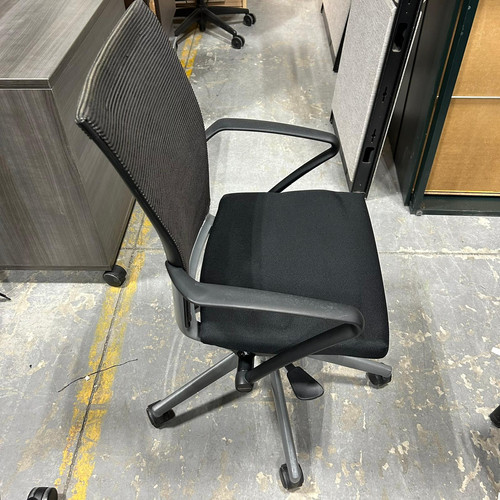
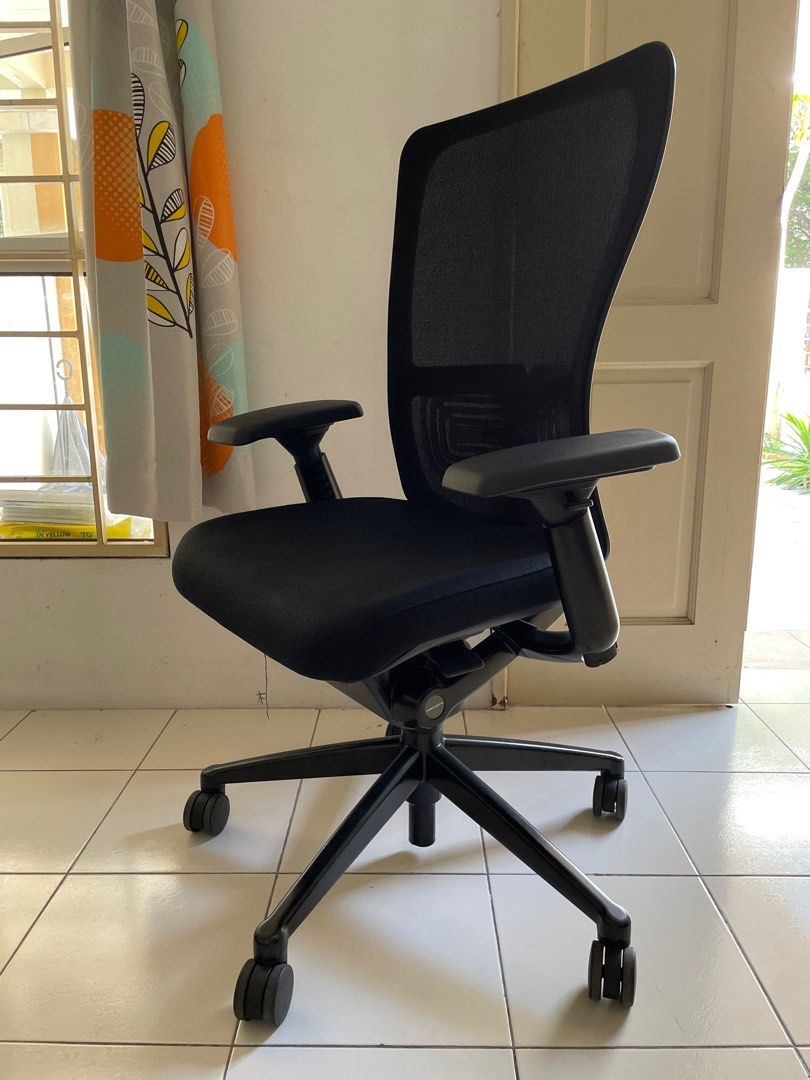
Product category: items_chair
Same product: yes